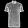
Label: Shirt